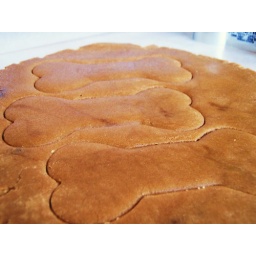
brown sugar cookies (cook's illustrated) in dog biscuit shapes - 22